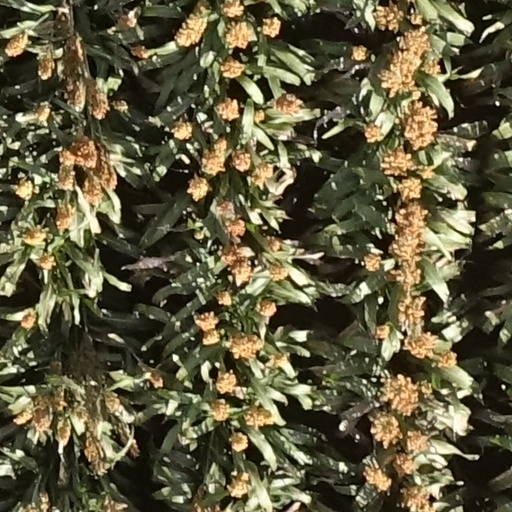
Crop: sorghum